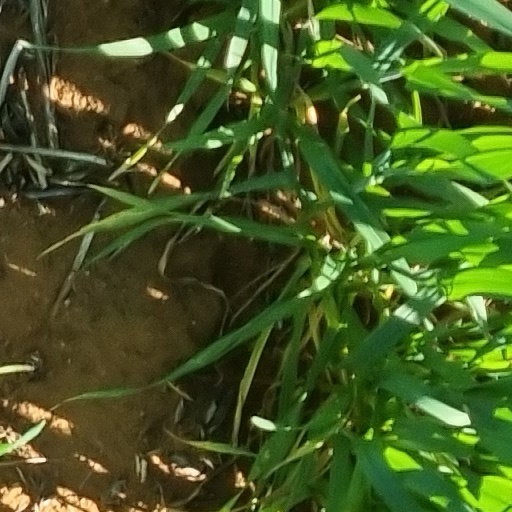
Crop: wheat